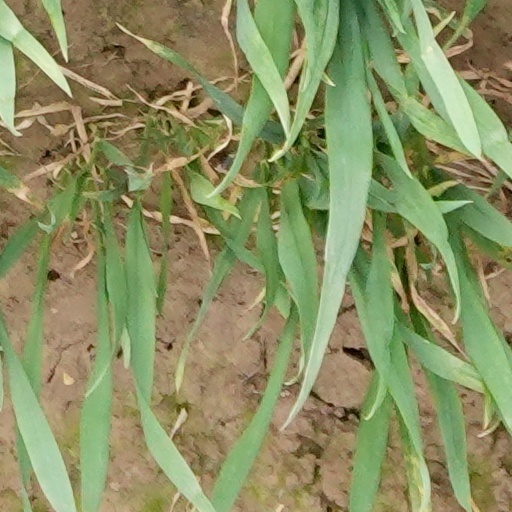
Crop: wheat